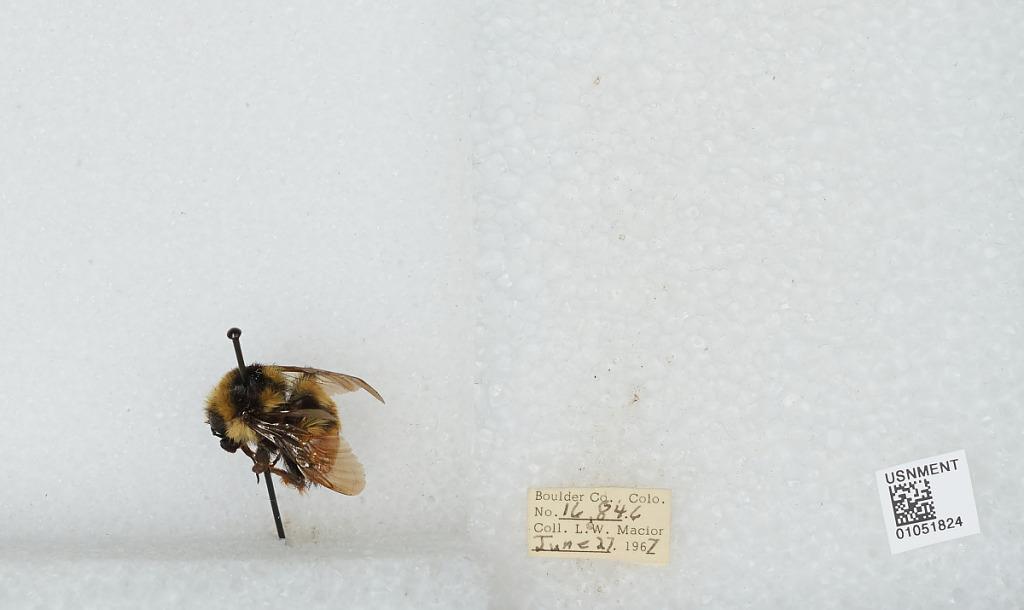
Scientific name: Bombus (Pyrobombus) bifarius Cresson
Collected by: L. Macior
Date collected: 1967-6-27
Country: United States
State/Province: Colorado
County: Boulder
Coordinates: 40.0017, -105.308